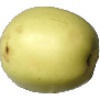
Label: Apple Golden 2